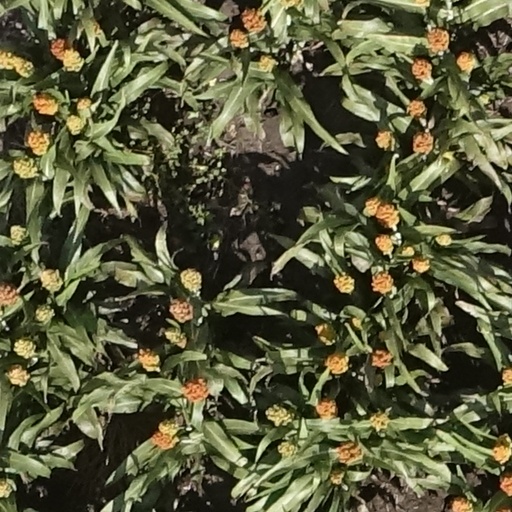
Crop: sorghum